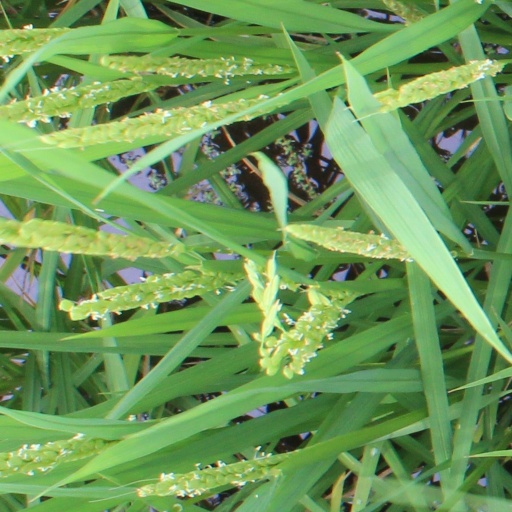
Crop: rice